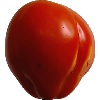
Label: Tomato 1